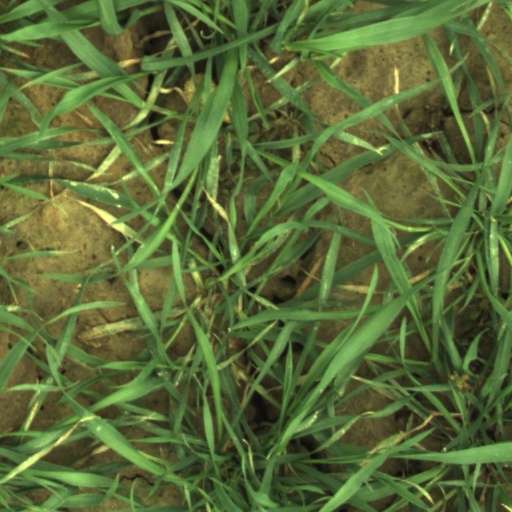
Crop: wheat